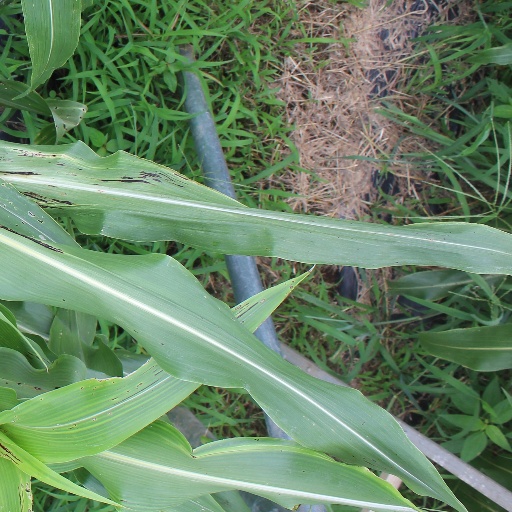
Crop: sorghum